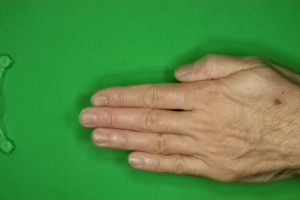
Label: paper